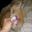
Label: dog